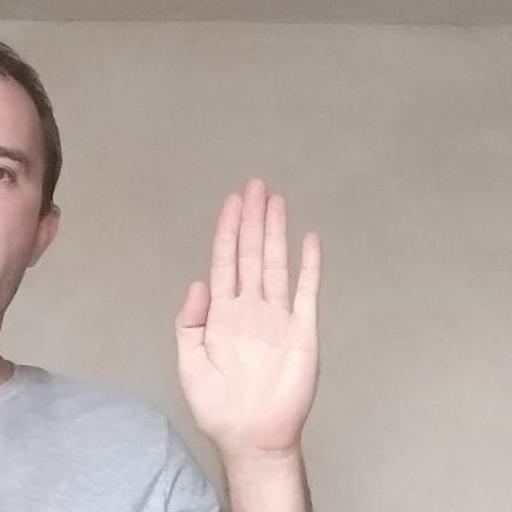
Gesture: stop